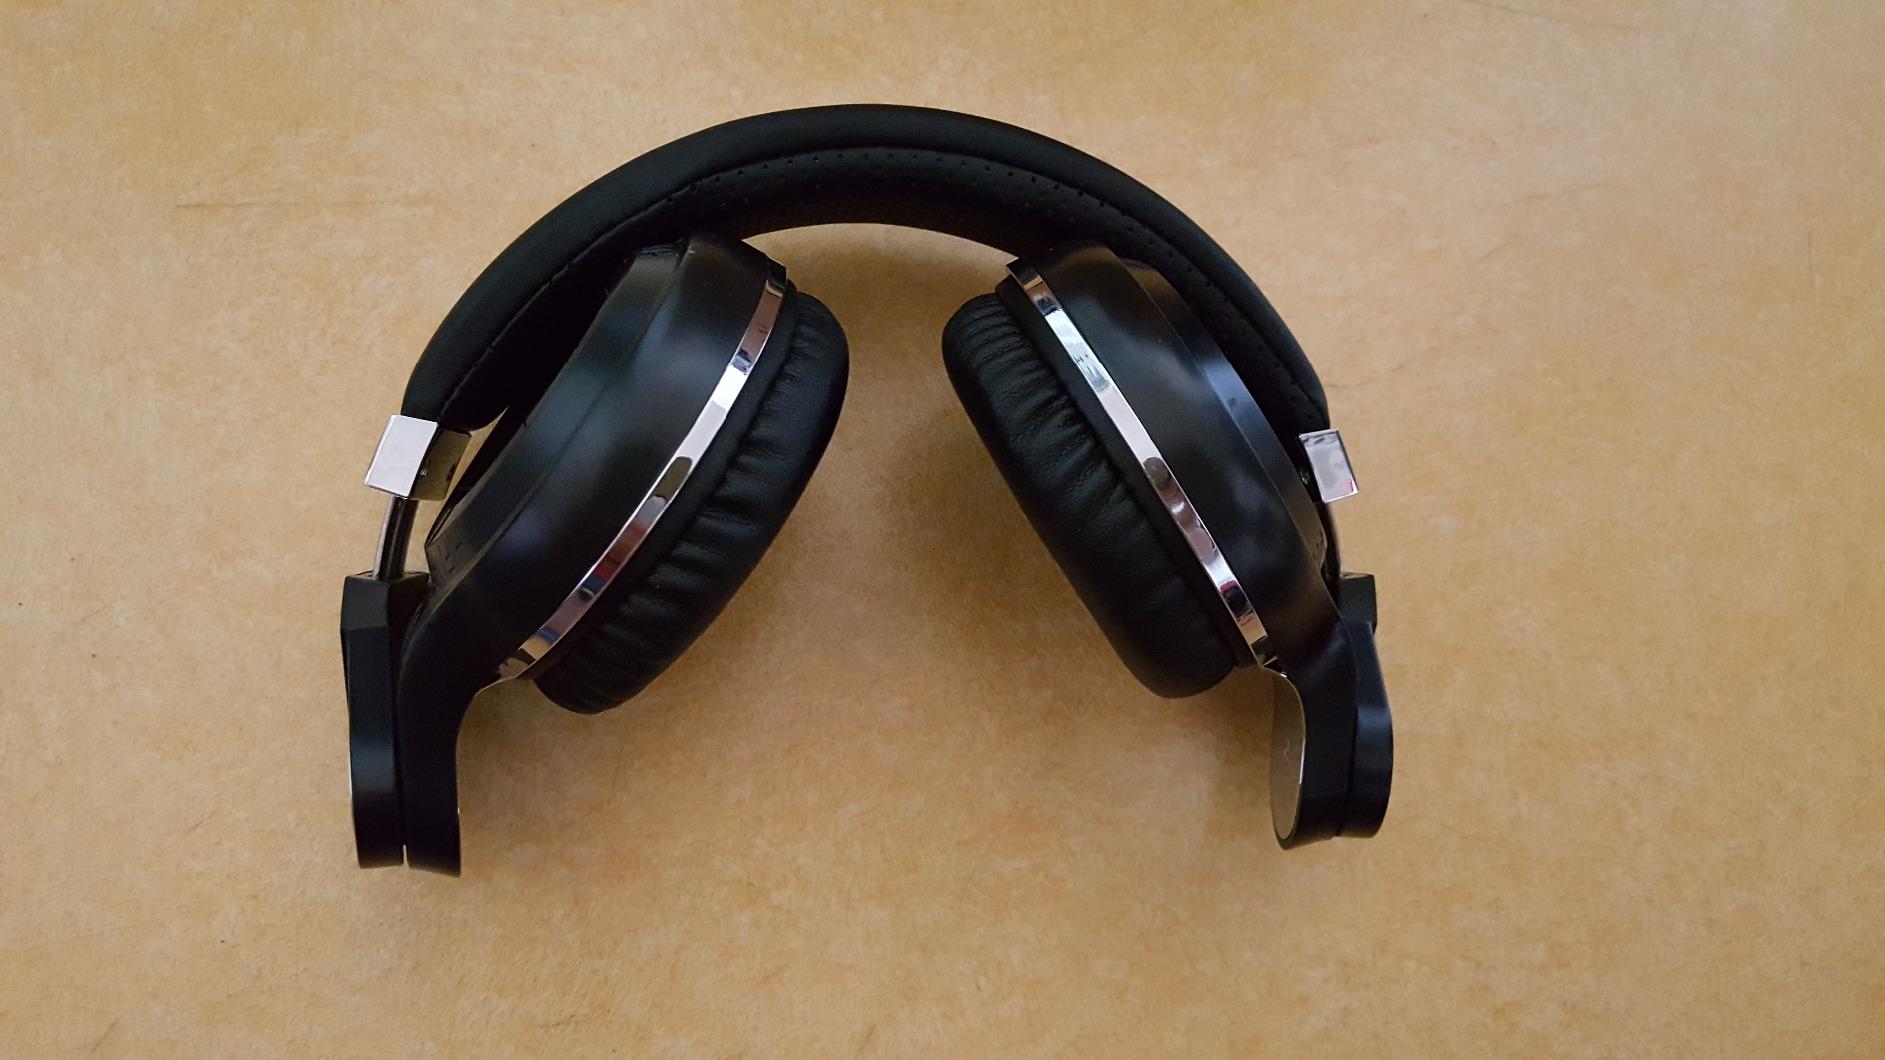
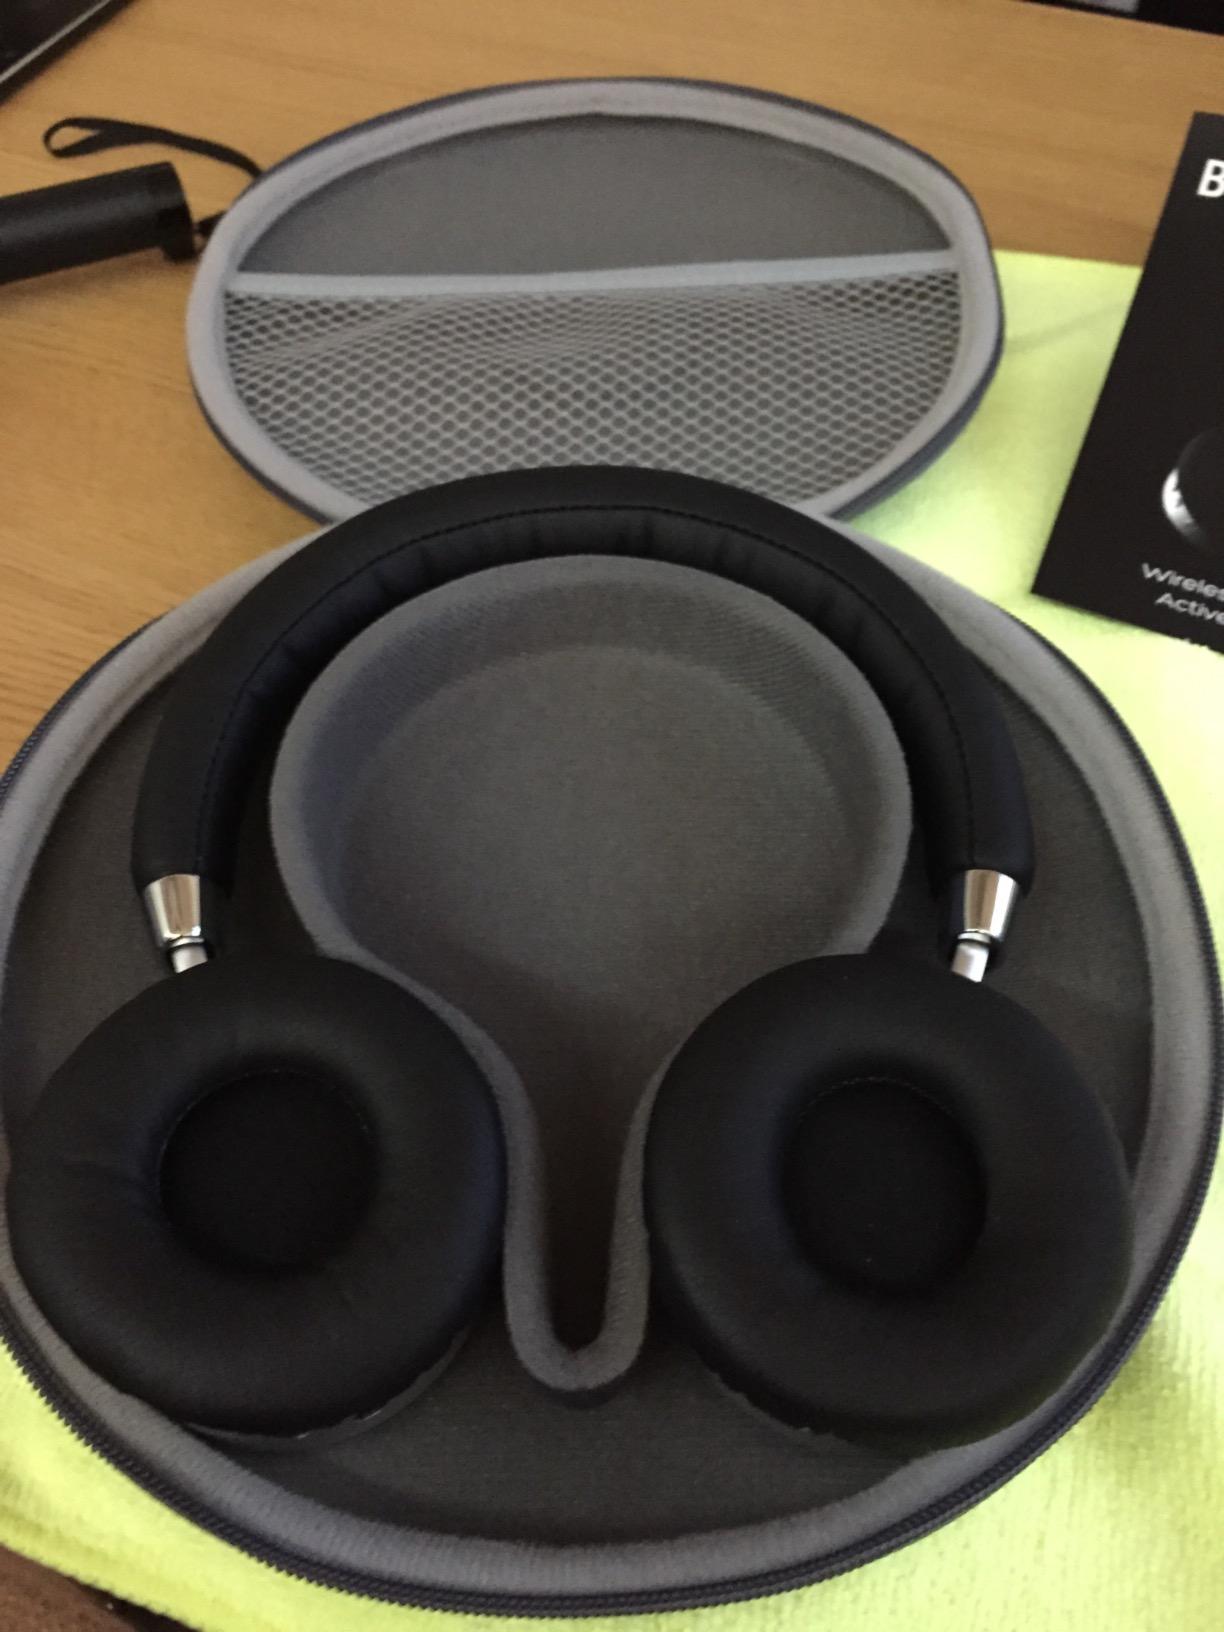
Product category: headphones
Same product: no